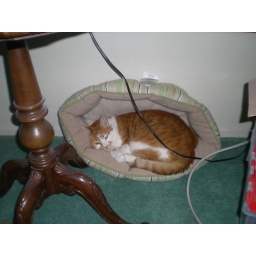
Tiger trying to sleep in a cat bed that had fallen out of the bay window.